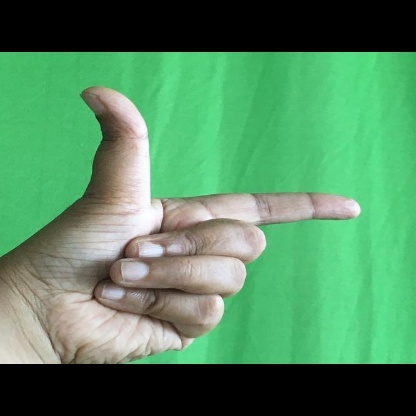
Mudra: Chandrakala